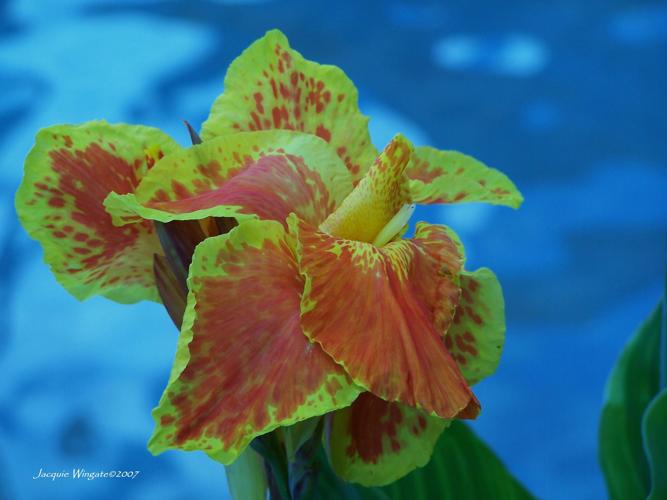
Label: canna lily